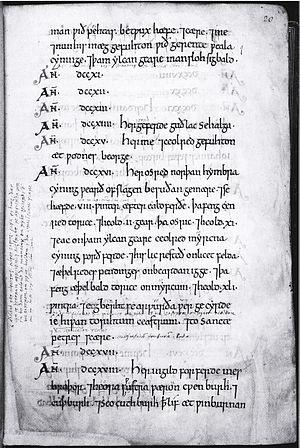
John Joscelyn ou John Joscelin est un homme d'Église et un antiquaire anglais né en 1529 et mort le 28 décembre 1603. En sa qualité de secrétaire de l'archevêque Matthew Parker, il s'attelle à l'étude de l'histoire de l'Église d'Angleterre avant la conquête normande et travaille sur un dictionnaire bilingue vieil anglais-latin qui contribue grandement à l'étude de cette langue.
La Chronique anglo-saxonne est un ensemble d'annales en vieil anglais relatant l'histoire des Anglo-Saxons. Leur rédaction débute dans le royaume de Wessex sous le règne d'Alfred le Grand, à la fin du IXᵉ siècle. De multiples copies des annales sont distribuées aux monastères d'Angleterre et ensuite mises à jour indépendamment les unes des autres.